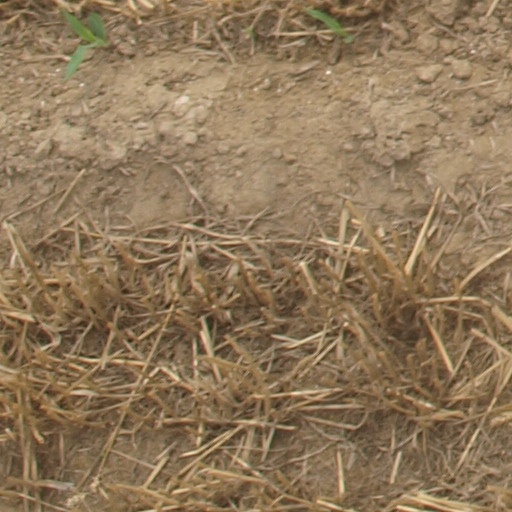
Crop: maize; corn